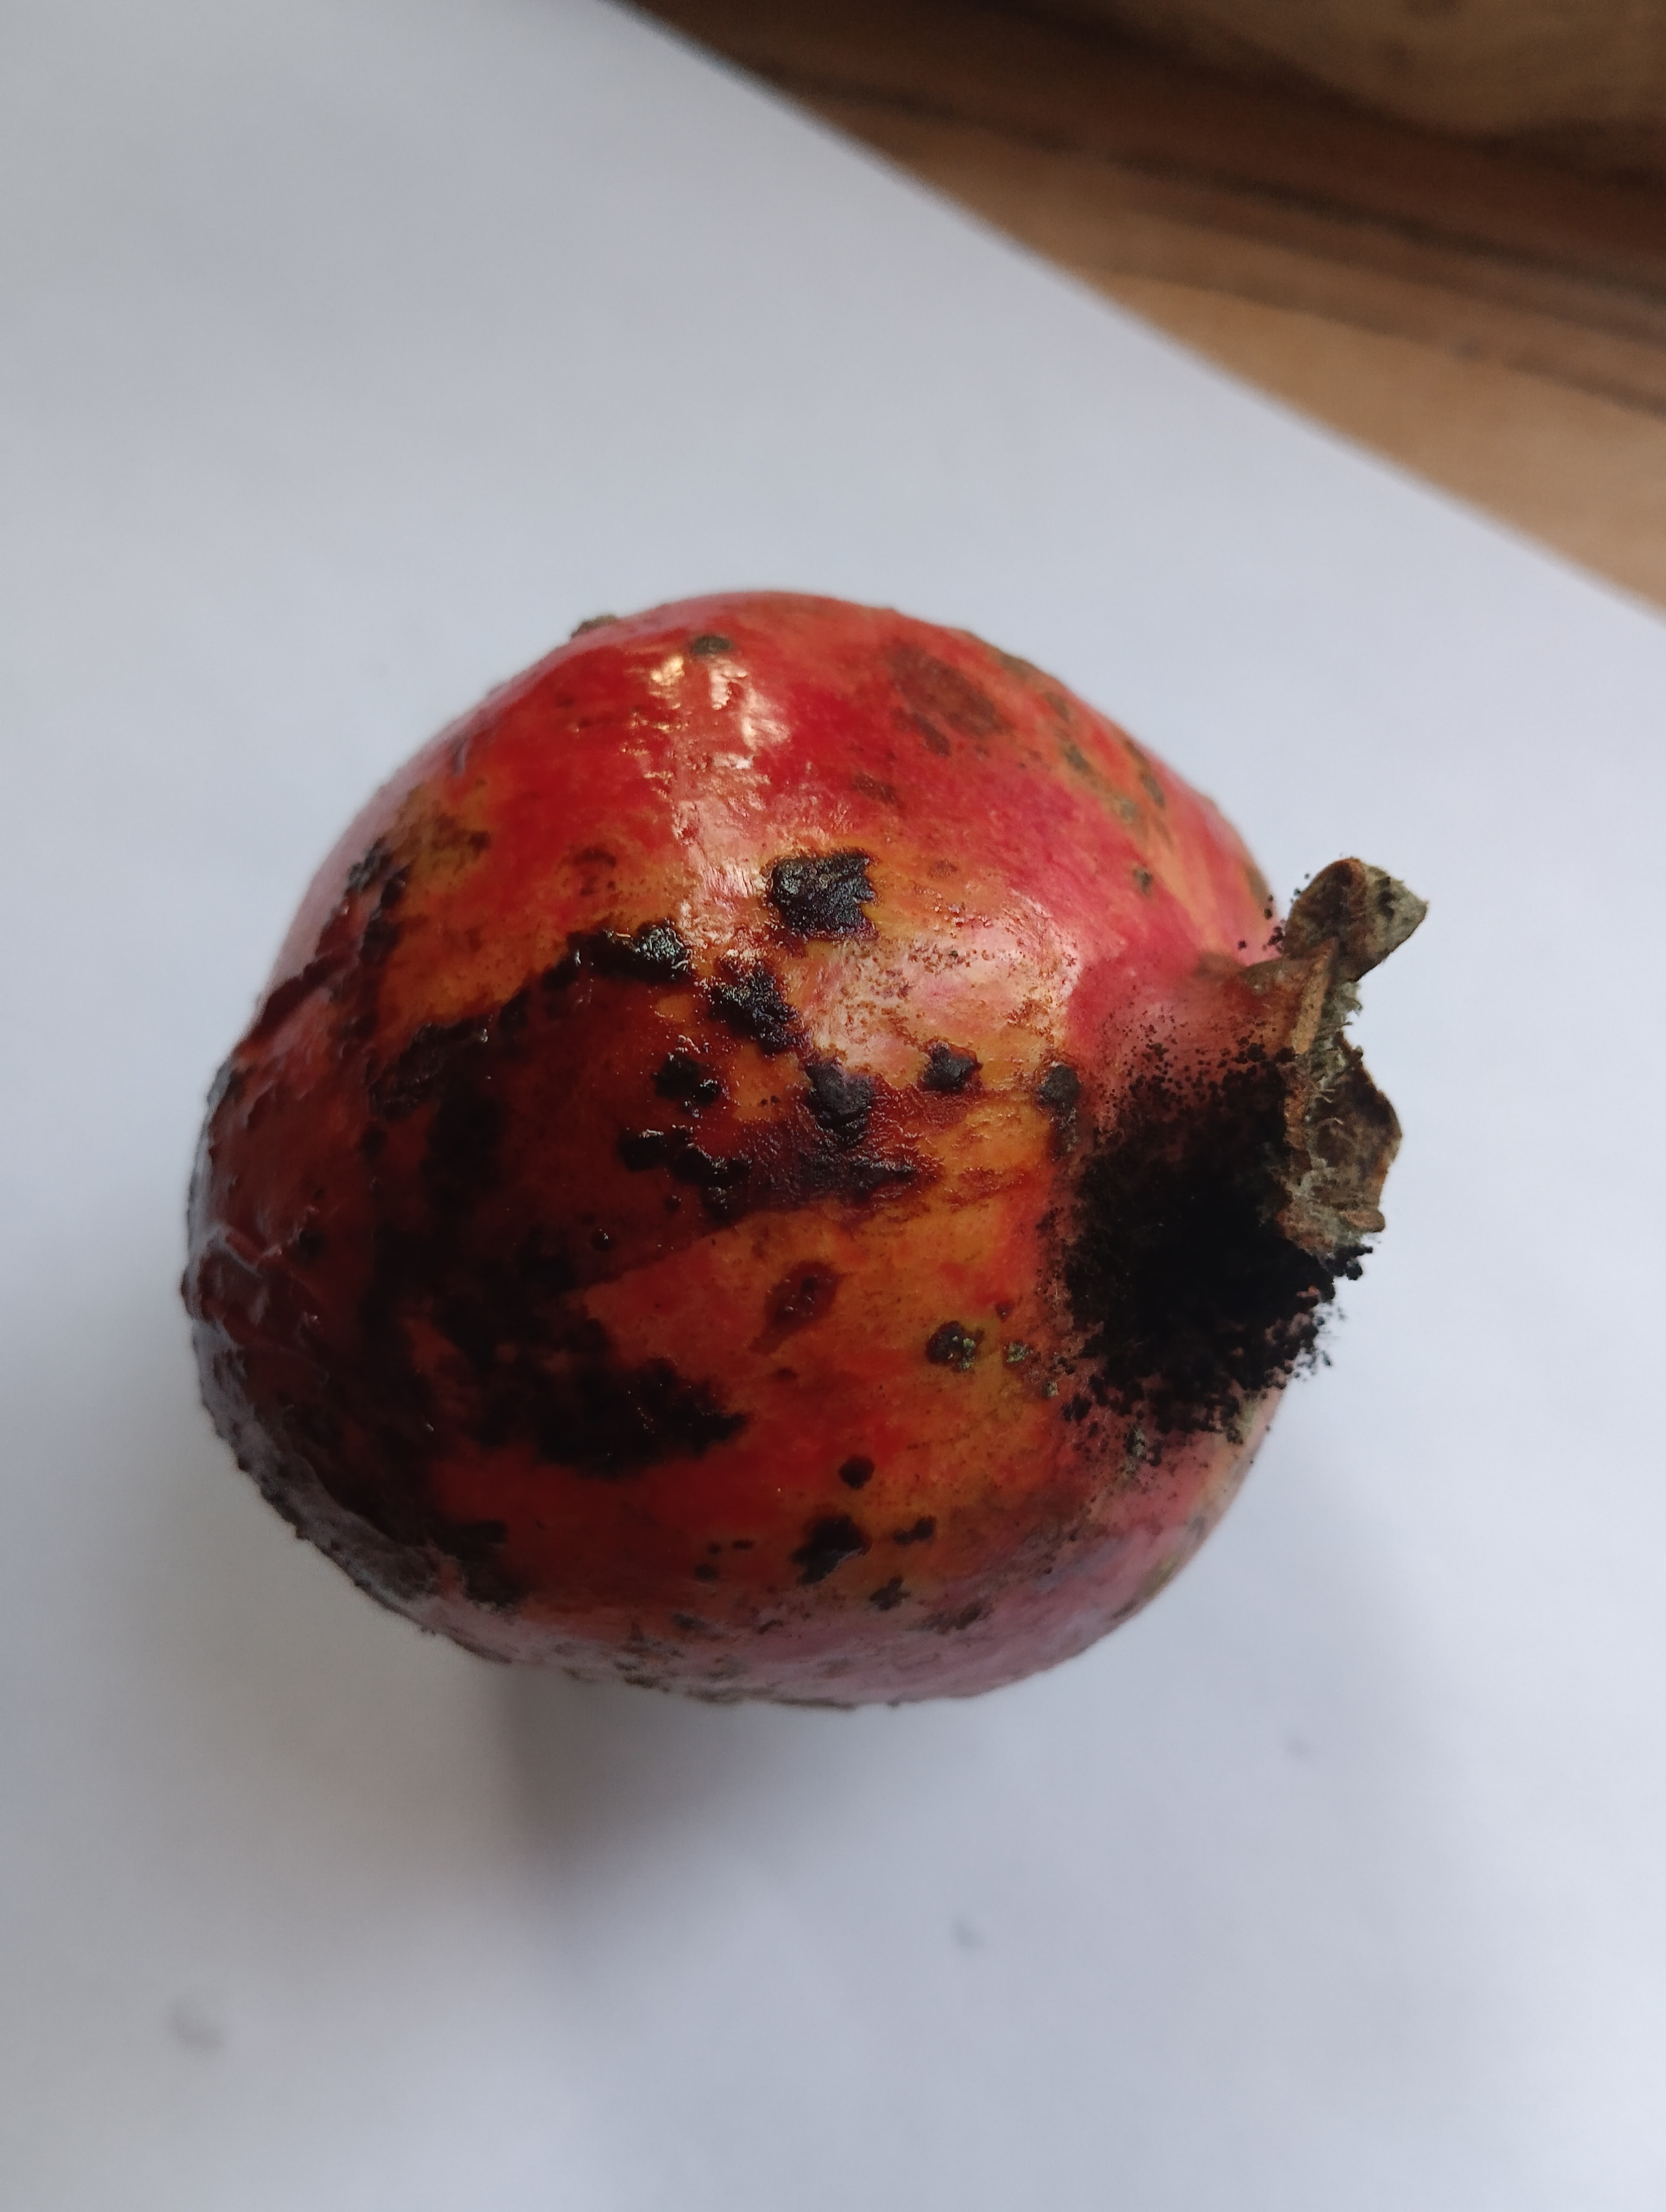
Label: Major Defect